Akaitorino Musume

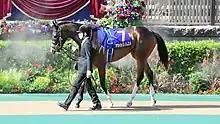
Akai Torino Musume at the Yushun Himba

Akaitorino Musume (foaled 16 April 2018) is a Japanese Thoroughbred racehorse. A daughter of two Japanese Triple Crown winners, she showed promise as a two-year-old in 2020, winning two of her three starts. The following year, she won the Daily Hai Queen Cup and performed well in both the Oka Sho and the Yushun Himba before winning the Shuka Sho.